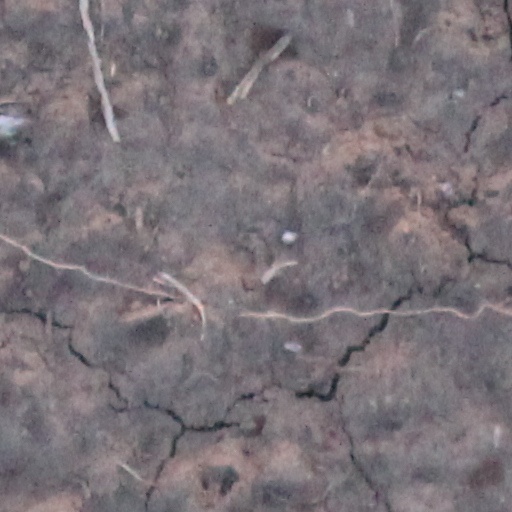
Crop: wheat